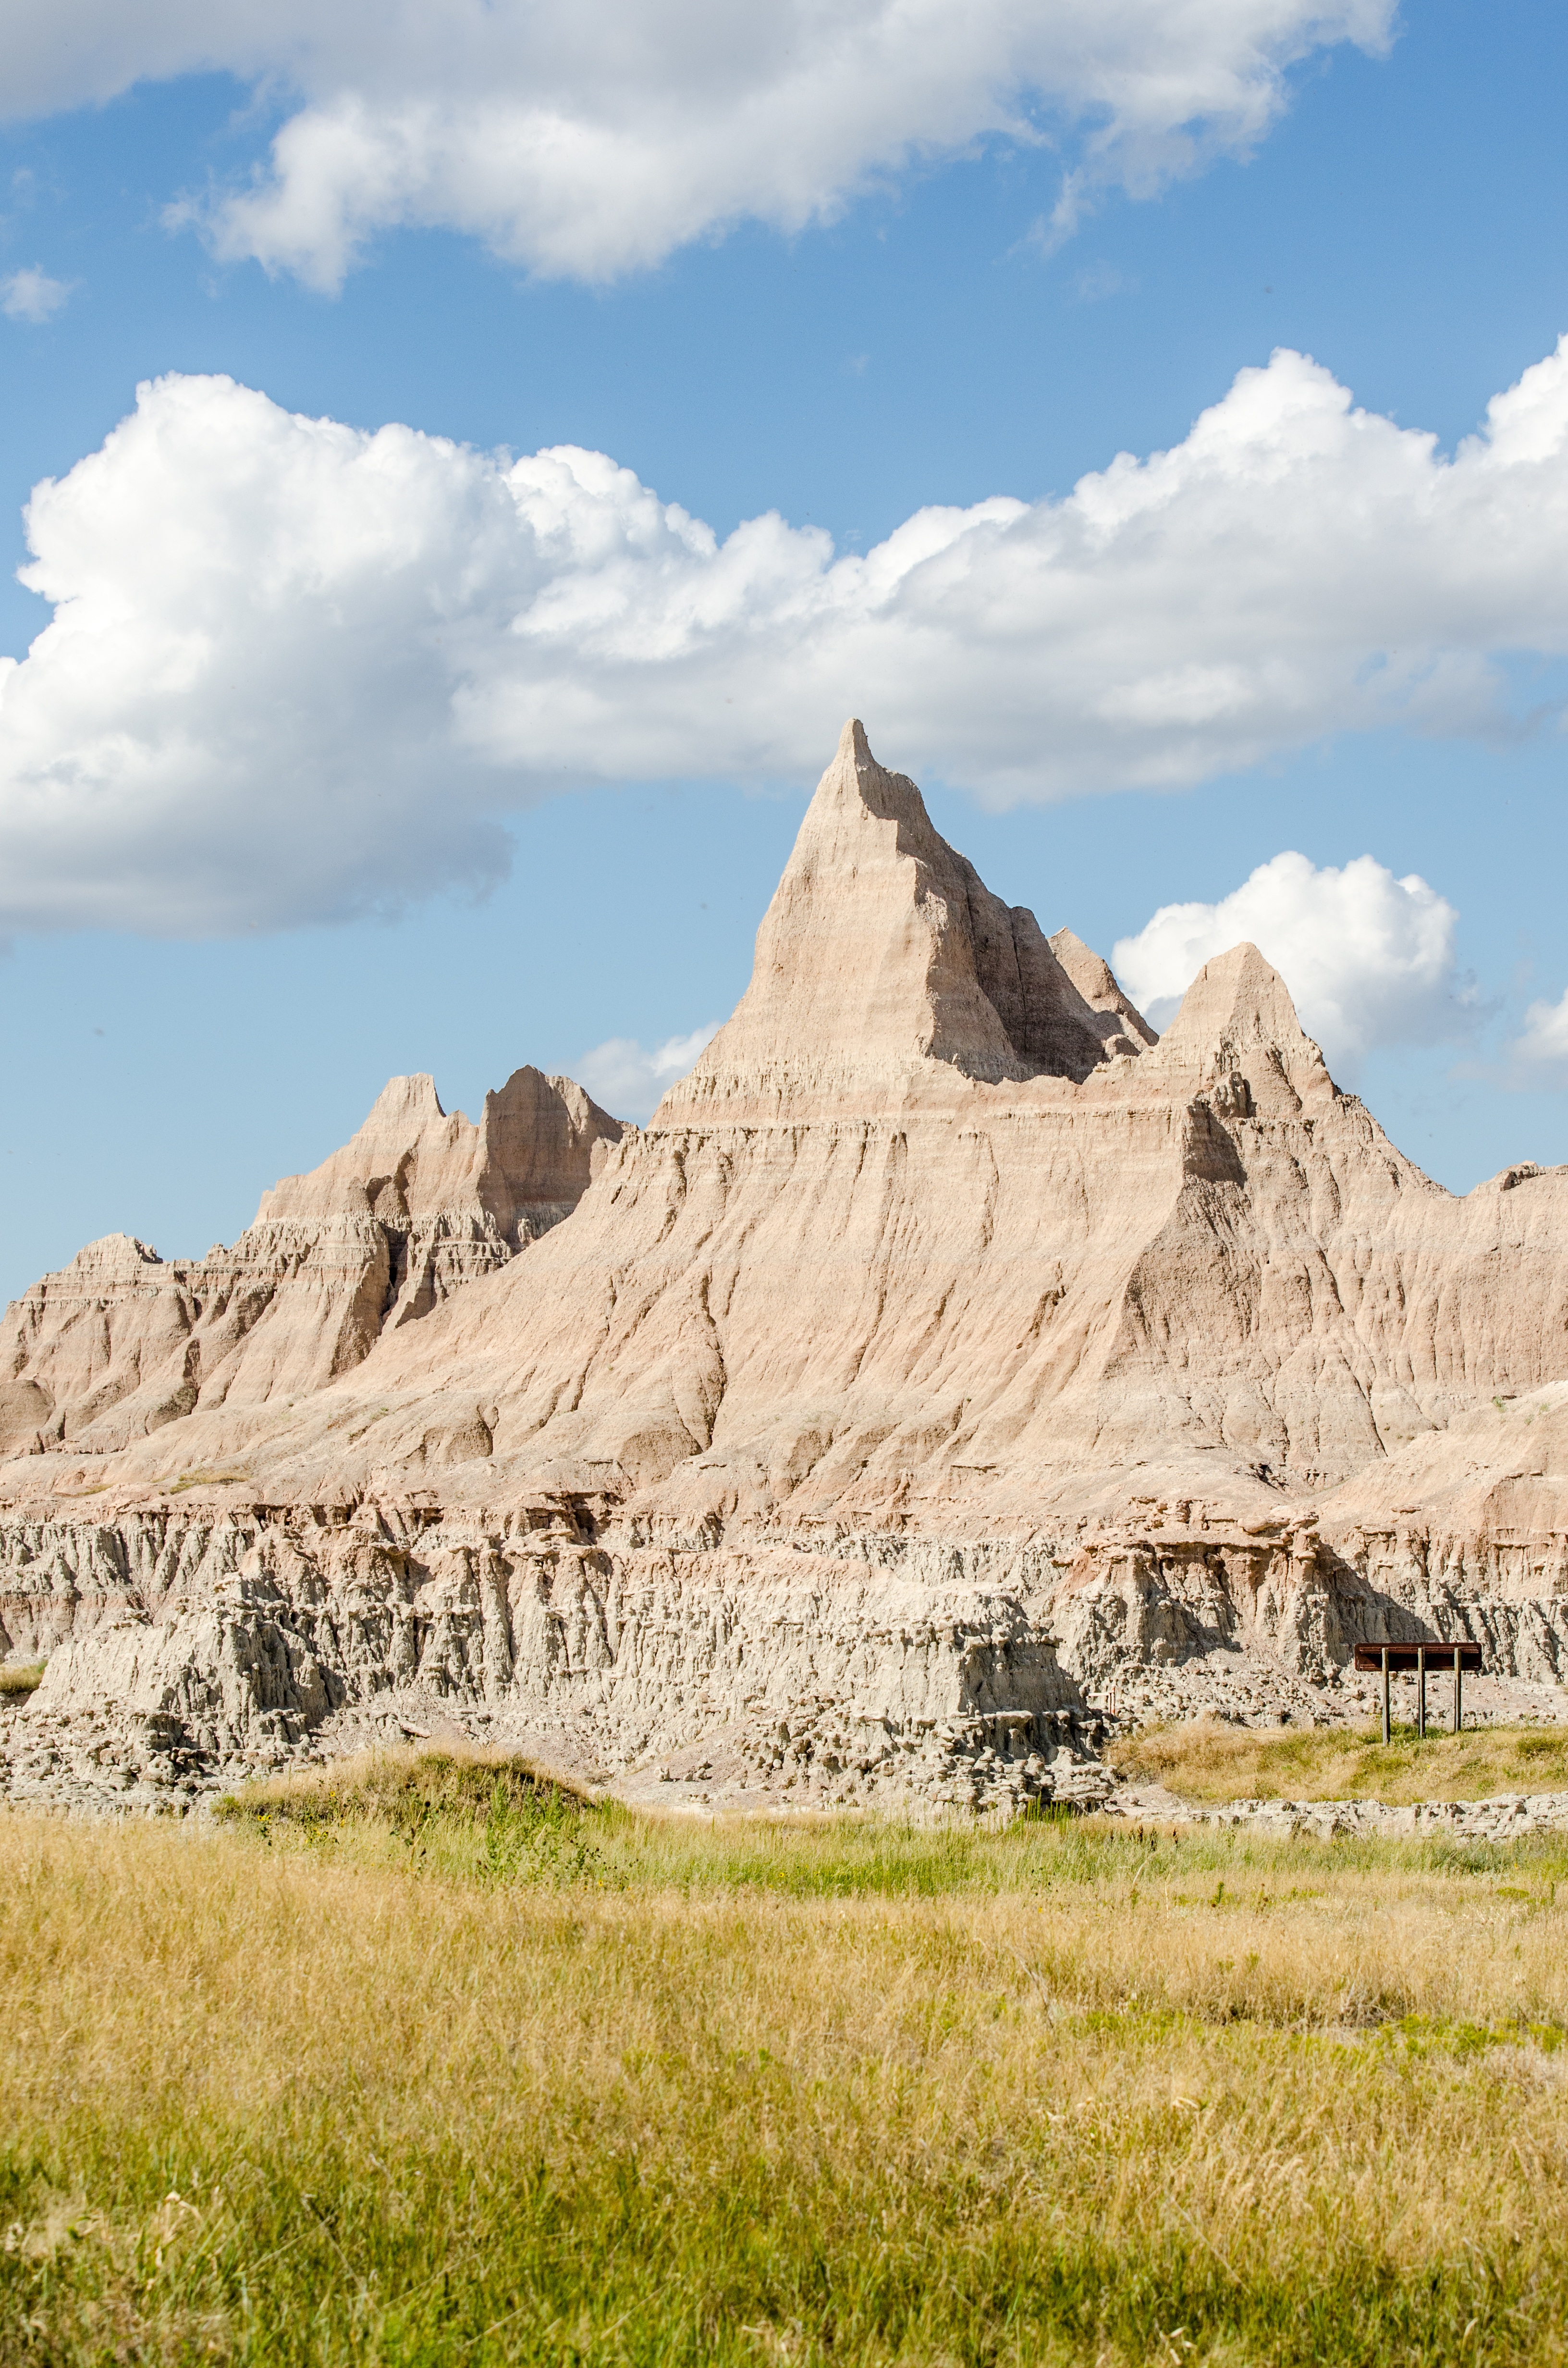
landscape, nature, rock, wilderness, mountain, sky, hill, desert, valley, mountain range, formation, natural, park, usa, america, terrain, national park, material, eroded, erosion, blue sky, south, national, geology, badlands, plateau, geological, fell, formations, butte, rock formations, dakota, landform, natural environment, geographical feature, mountainous landforms